Crowns of Silla

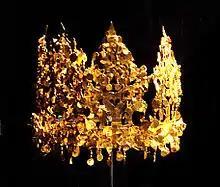
This crown was excavated from Grave Six in Tillia Tepe, Afghanistan and is estimated to be from the first or second century. The style of the crown strongly suggests a Scytho-Iranian connection with Korea.

The styling of the outer part of the crowns suggests a Korean connection with the Scytho-Iranians (Saka) through contact with people of the Eurasian steppe. The crowns are a uniquely Korean product and show no Chinese influence. The Silla crown is also notably distinct from the crown of Baekje, the crown of Gaya, and the crown of Goguryeo kingdoms. The tree motif of the crown is commonly believed to represent the idea of the world tree which was an important tenet of Siberian and Iranian shamanism.